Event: Nepal Earthquake
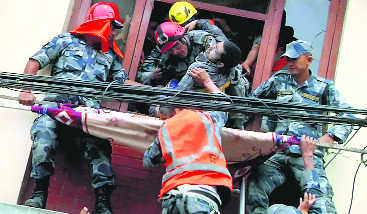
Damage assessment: damage